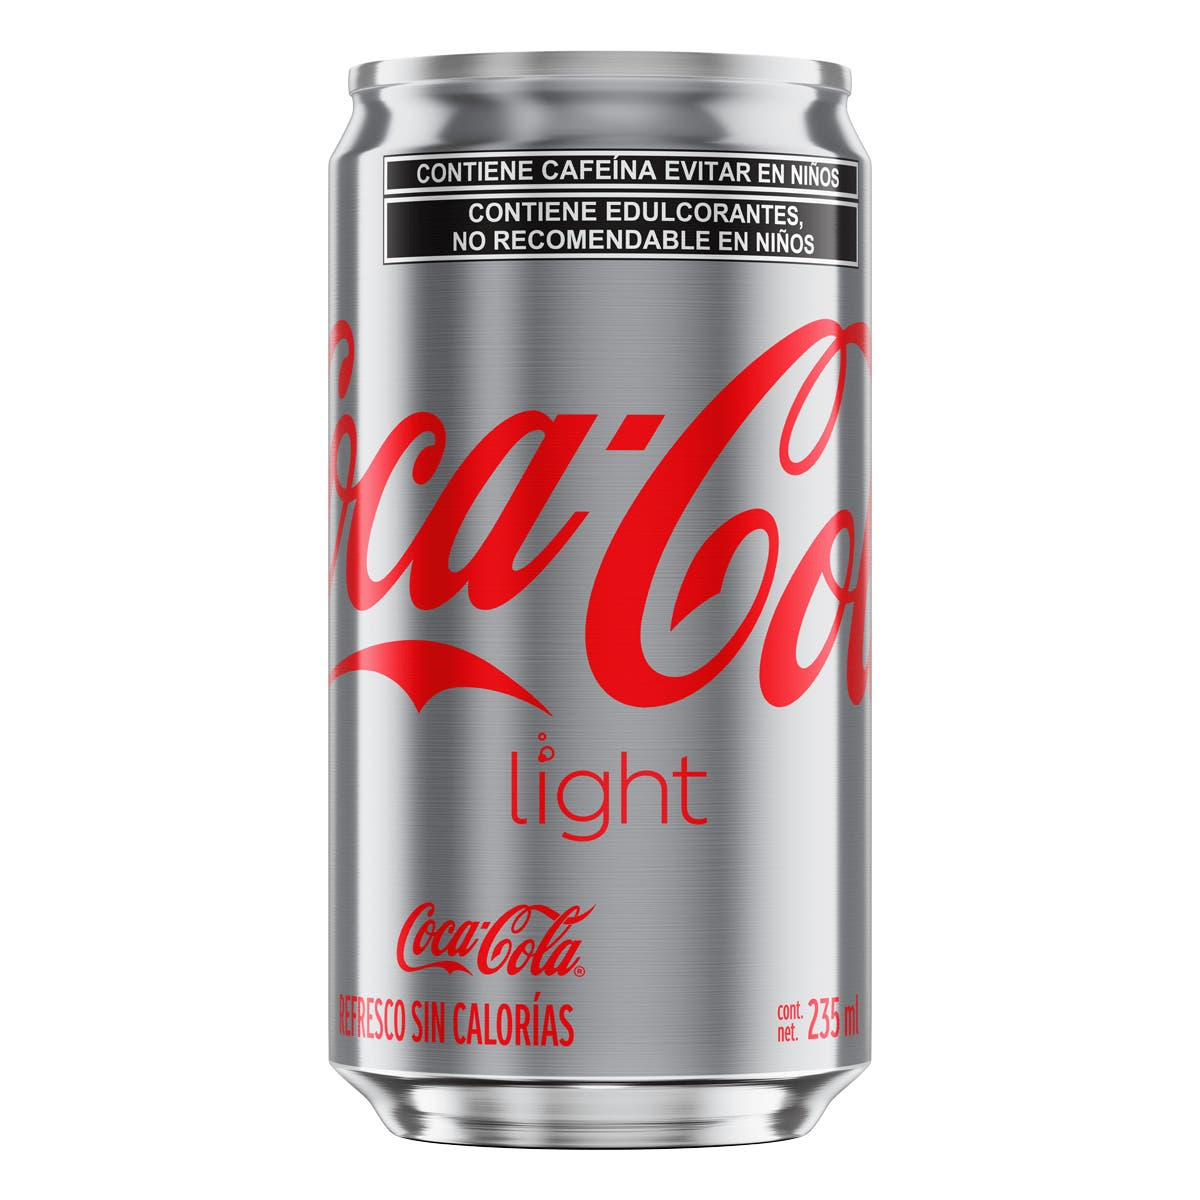
A Coca-Cola Light soda in a 235-mililiters can